Alice Zimmern

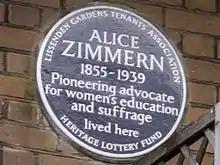
Alice Zimmern Plaque in London

Alice Louisa Theodora Zimmern (22 September 1855 – 22 March 1939) was an English writer, translator and suffragist. Her books made a significant contribution to debate on the education and rights of women.